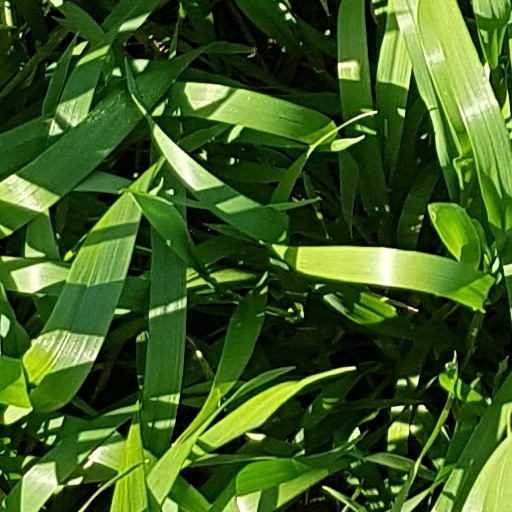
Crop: wheat